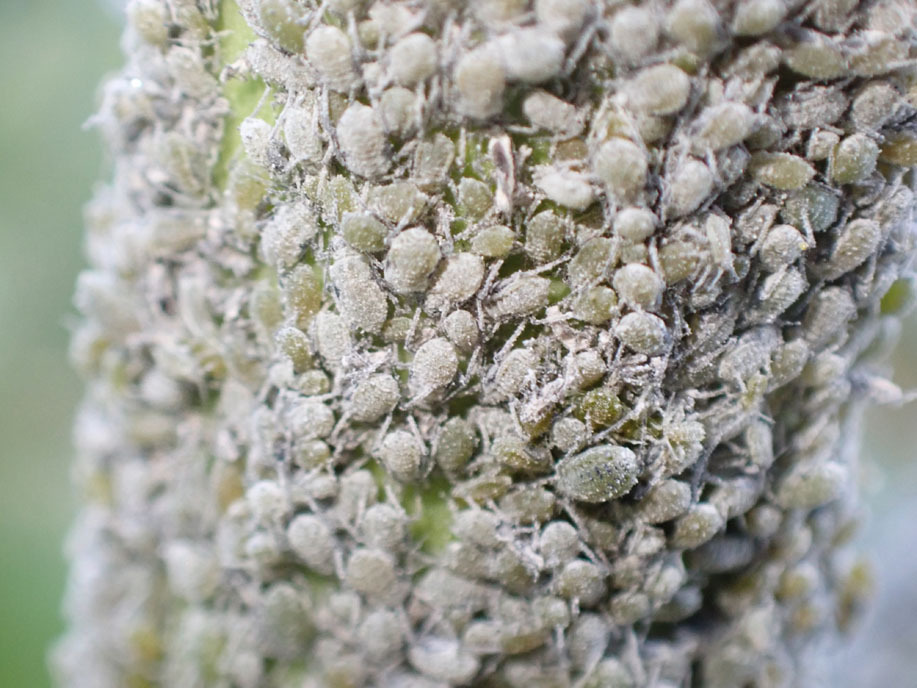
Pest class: cabbage_aphid